Pope Adrian VI

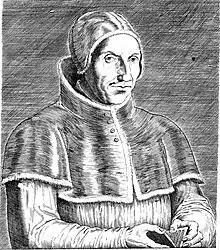
Pope Adrian VI, 1598 engraving by Théodore Galle

In the conclave after the death of the Medici Pope Leo X, Leo's cousin, Cardinal Giulio de' Medici, was the leading figure. With Spanish and French cardinals in a deadlock, the absent Adrian was proposed as a compromise and on 9 January 1522 he was elected by an almost unanimous vote. Charles V was delighted upon hearing that his tutor had been elected to the papacy but soon realised that Adrian VI was determined to reign impartially. Francis I of France, who feared that Adrian would become a tool of the Emperor, and had uttered threats of a schism, later relented and sent an embassy to present his homage.